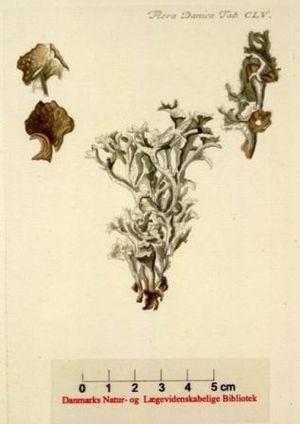
La mousse d'Islande ou lichen d'Islande est un lichen de la famille des Parmeliaceae.